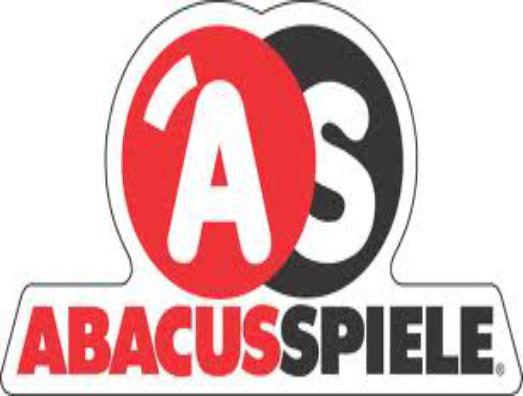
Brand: Abacus 5
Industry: Electronic